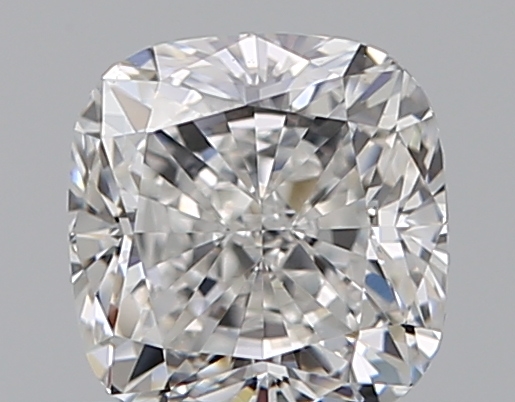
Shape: cushion
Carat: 0.54
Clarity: VVS1
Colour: F
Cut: EX
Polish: EX
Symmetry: VG
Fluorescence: N
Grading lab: GIA
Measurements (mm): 4.62 x 4.44 x 3.09